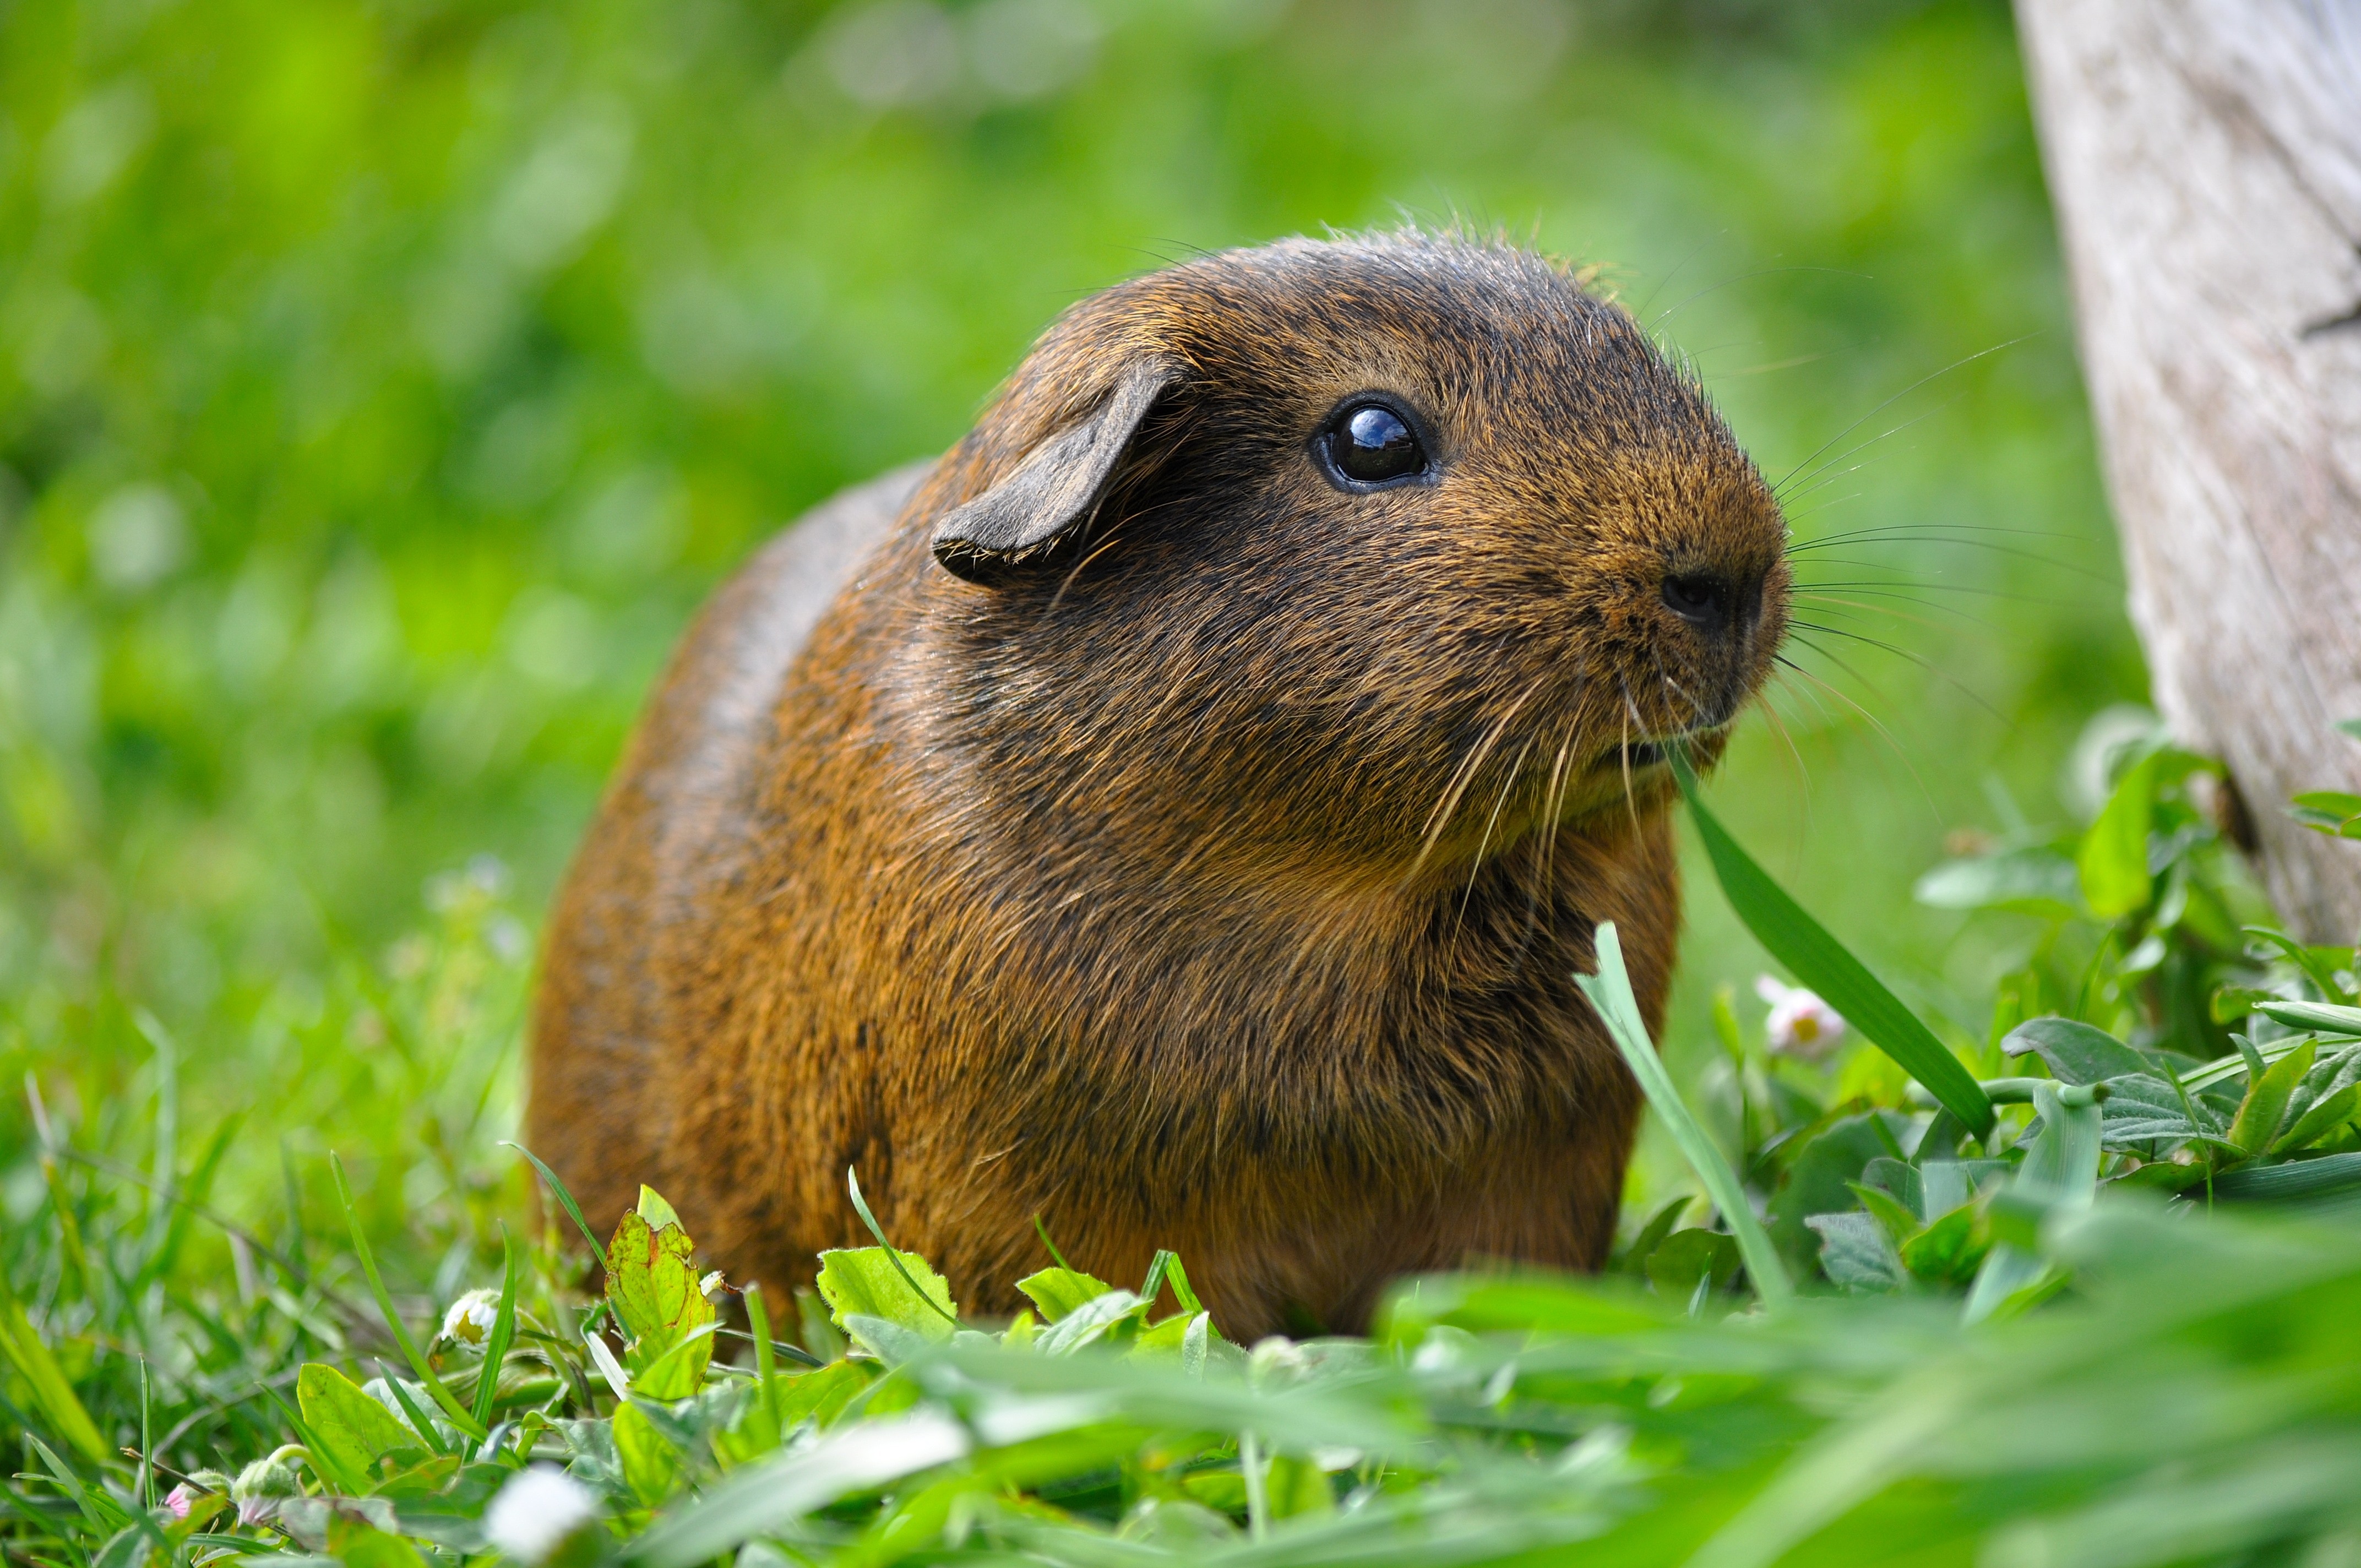
nature, grass, animal, wildlife, mammal, squirrel, rodent, fauna, guinea pig, whiskers, vertebrate, marmot, prairie dog, fox squirrel